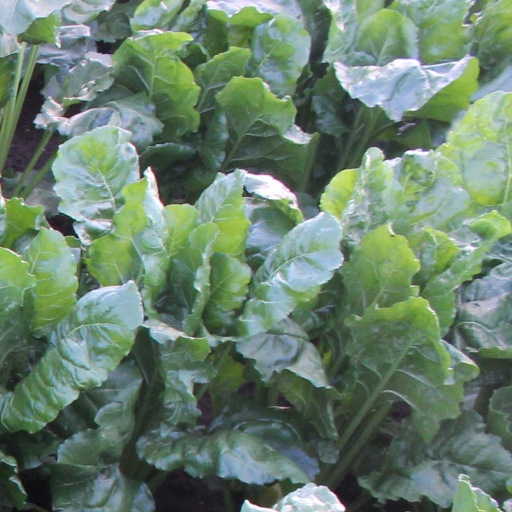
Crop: sugar beet